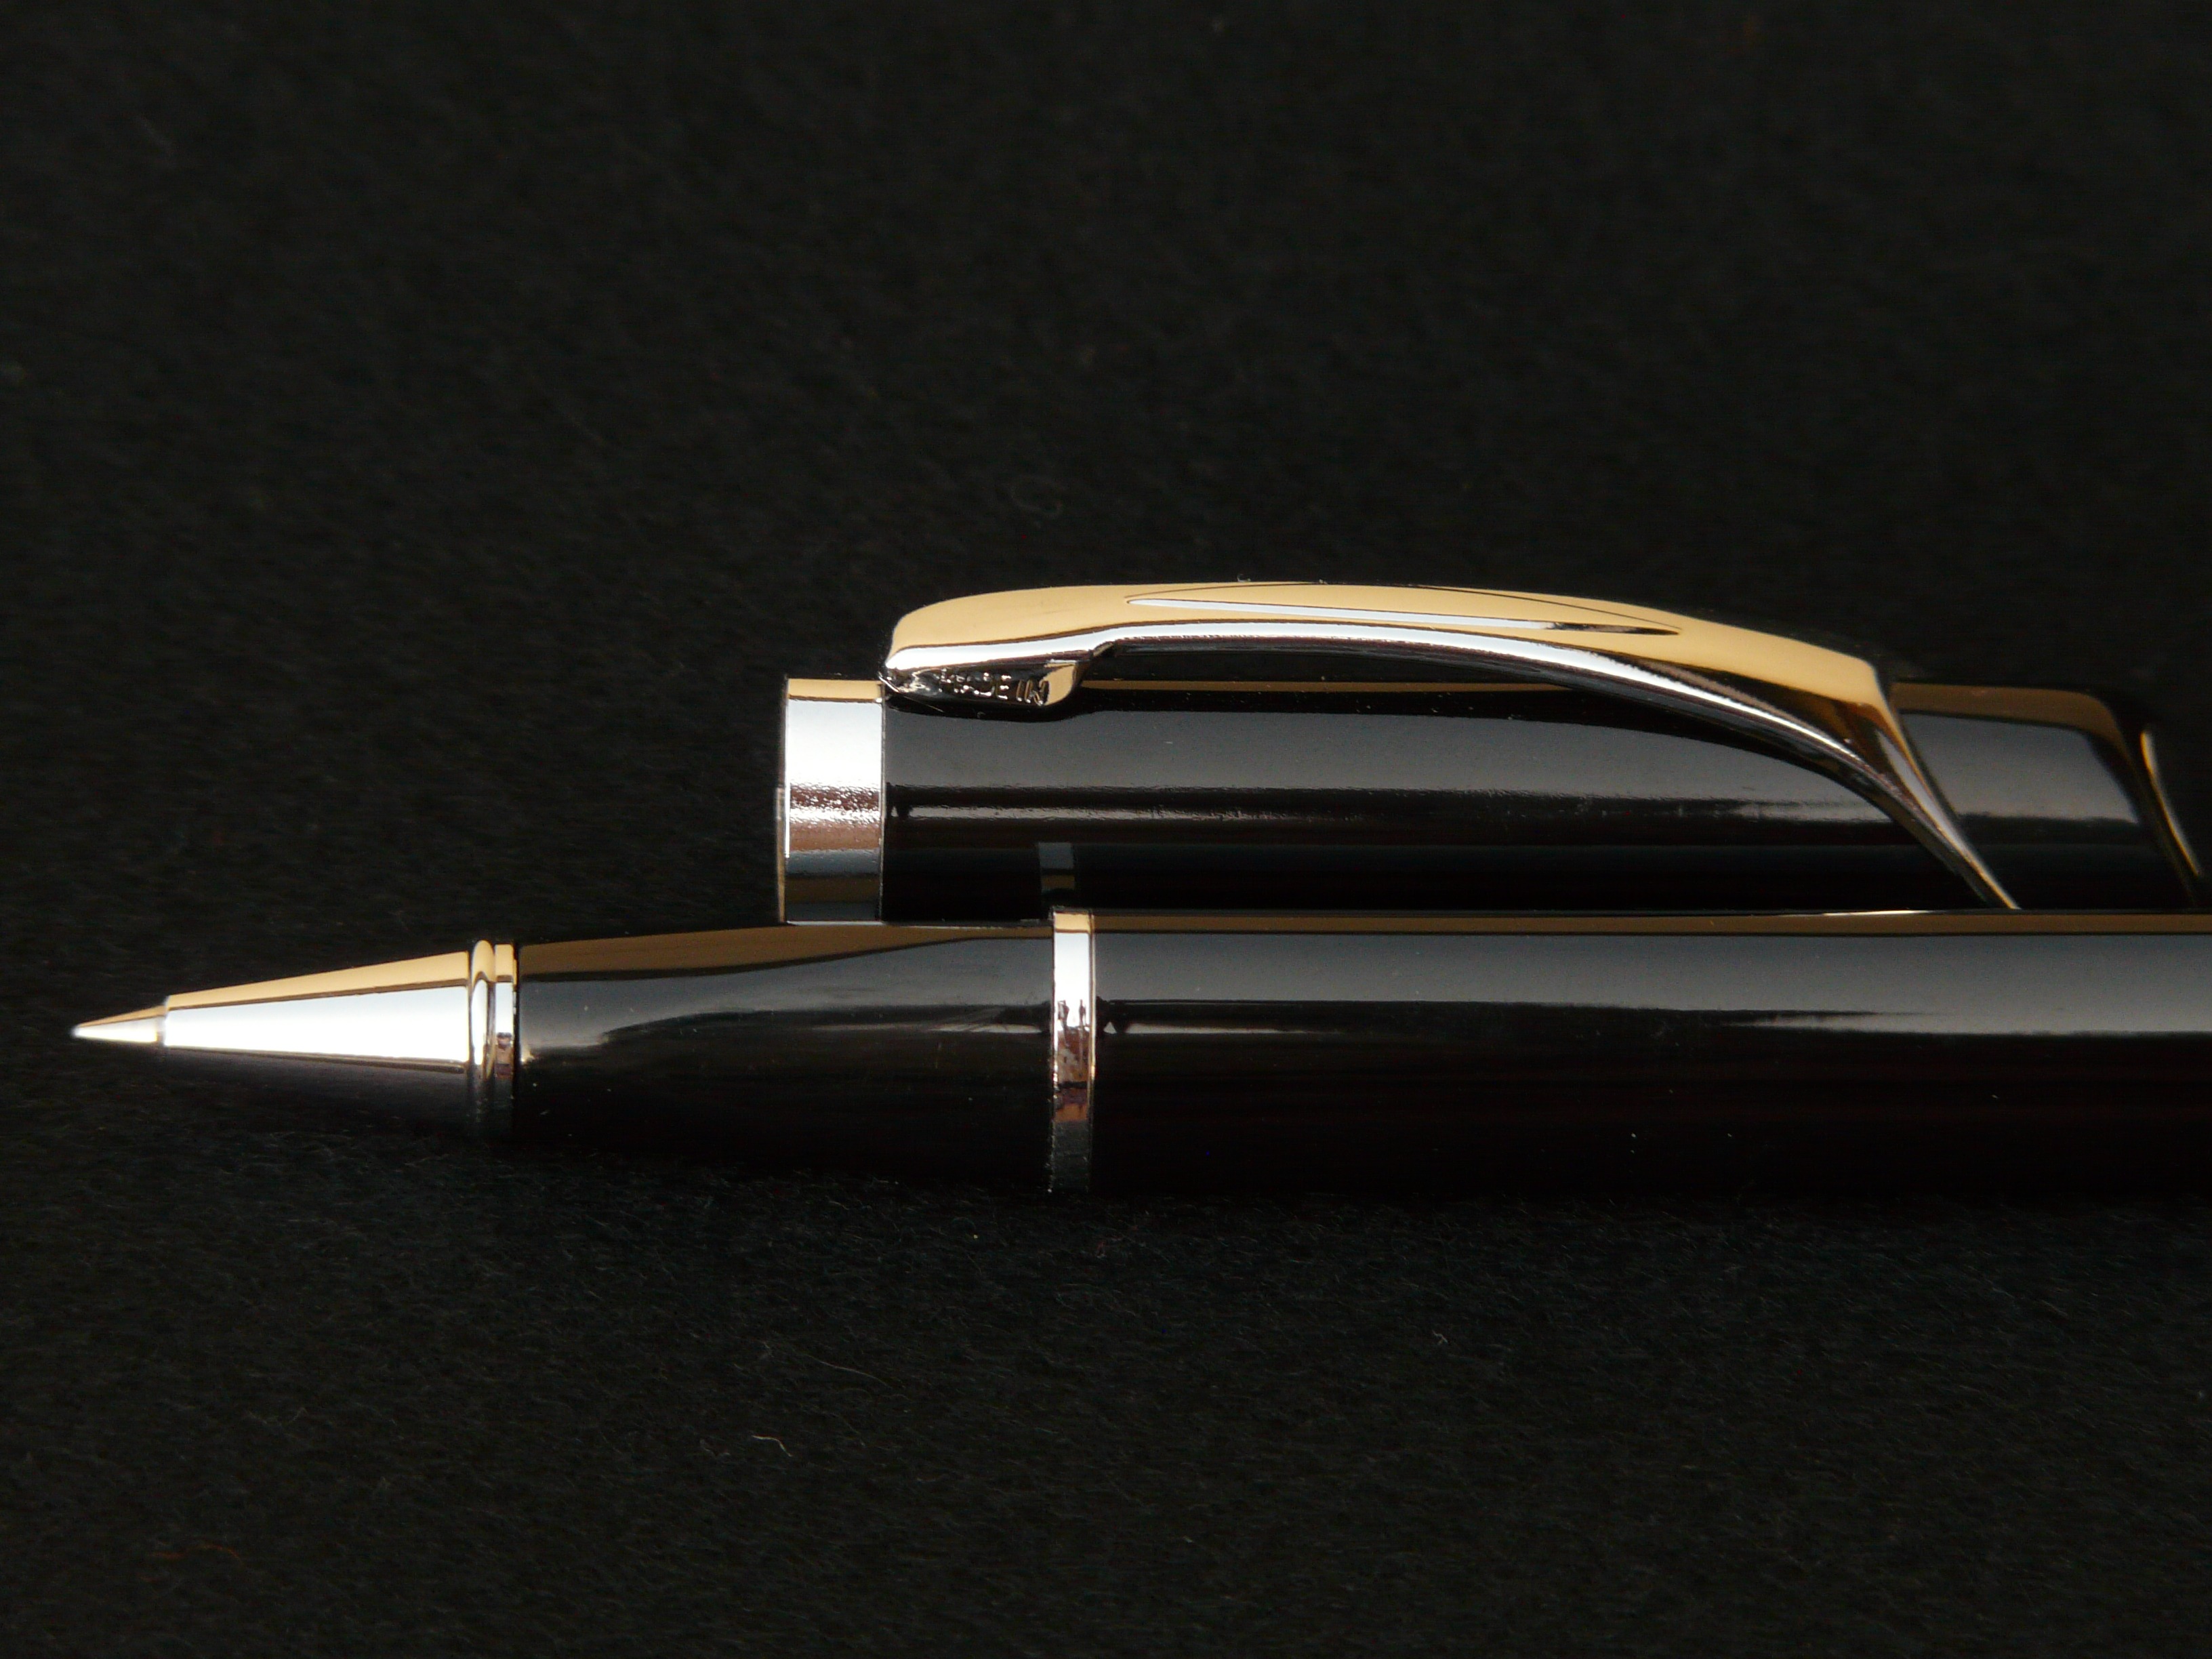
pen, office, ink, lid, leave, office accessories, office supplies, product design, automotive design, schrreibstift